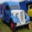
Label: truck